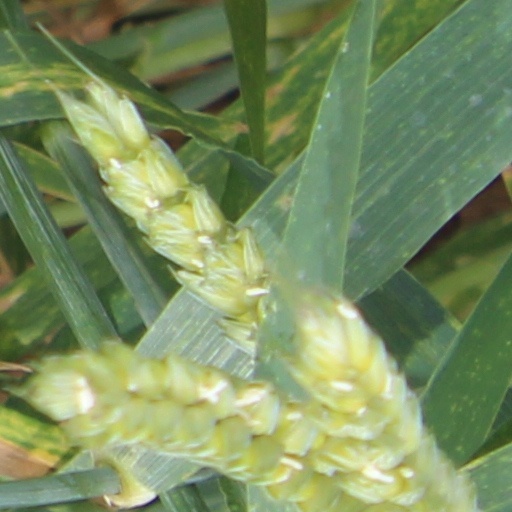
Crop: wheat